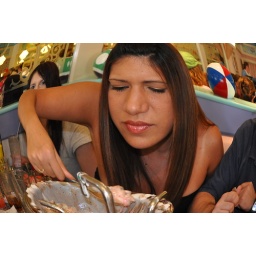
Steph looking for something good in the kitchen sink from Beaches and Cream